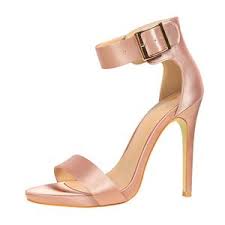
Waste category: shoes